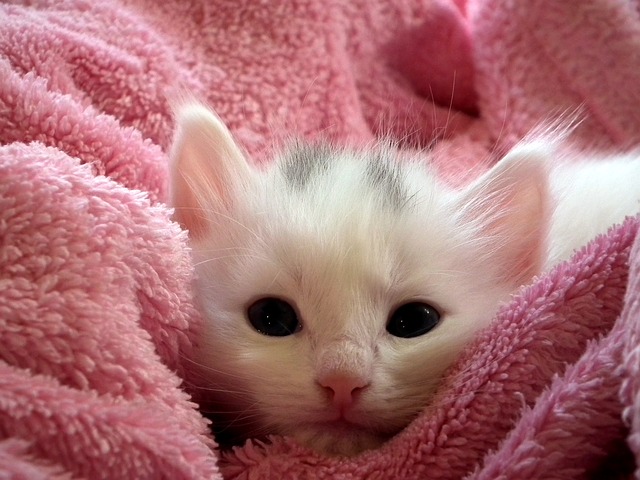
Label: gatto